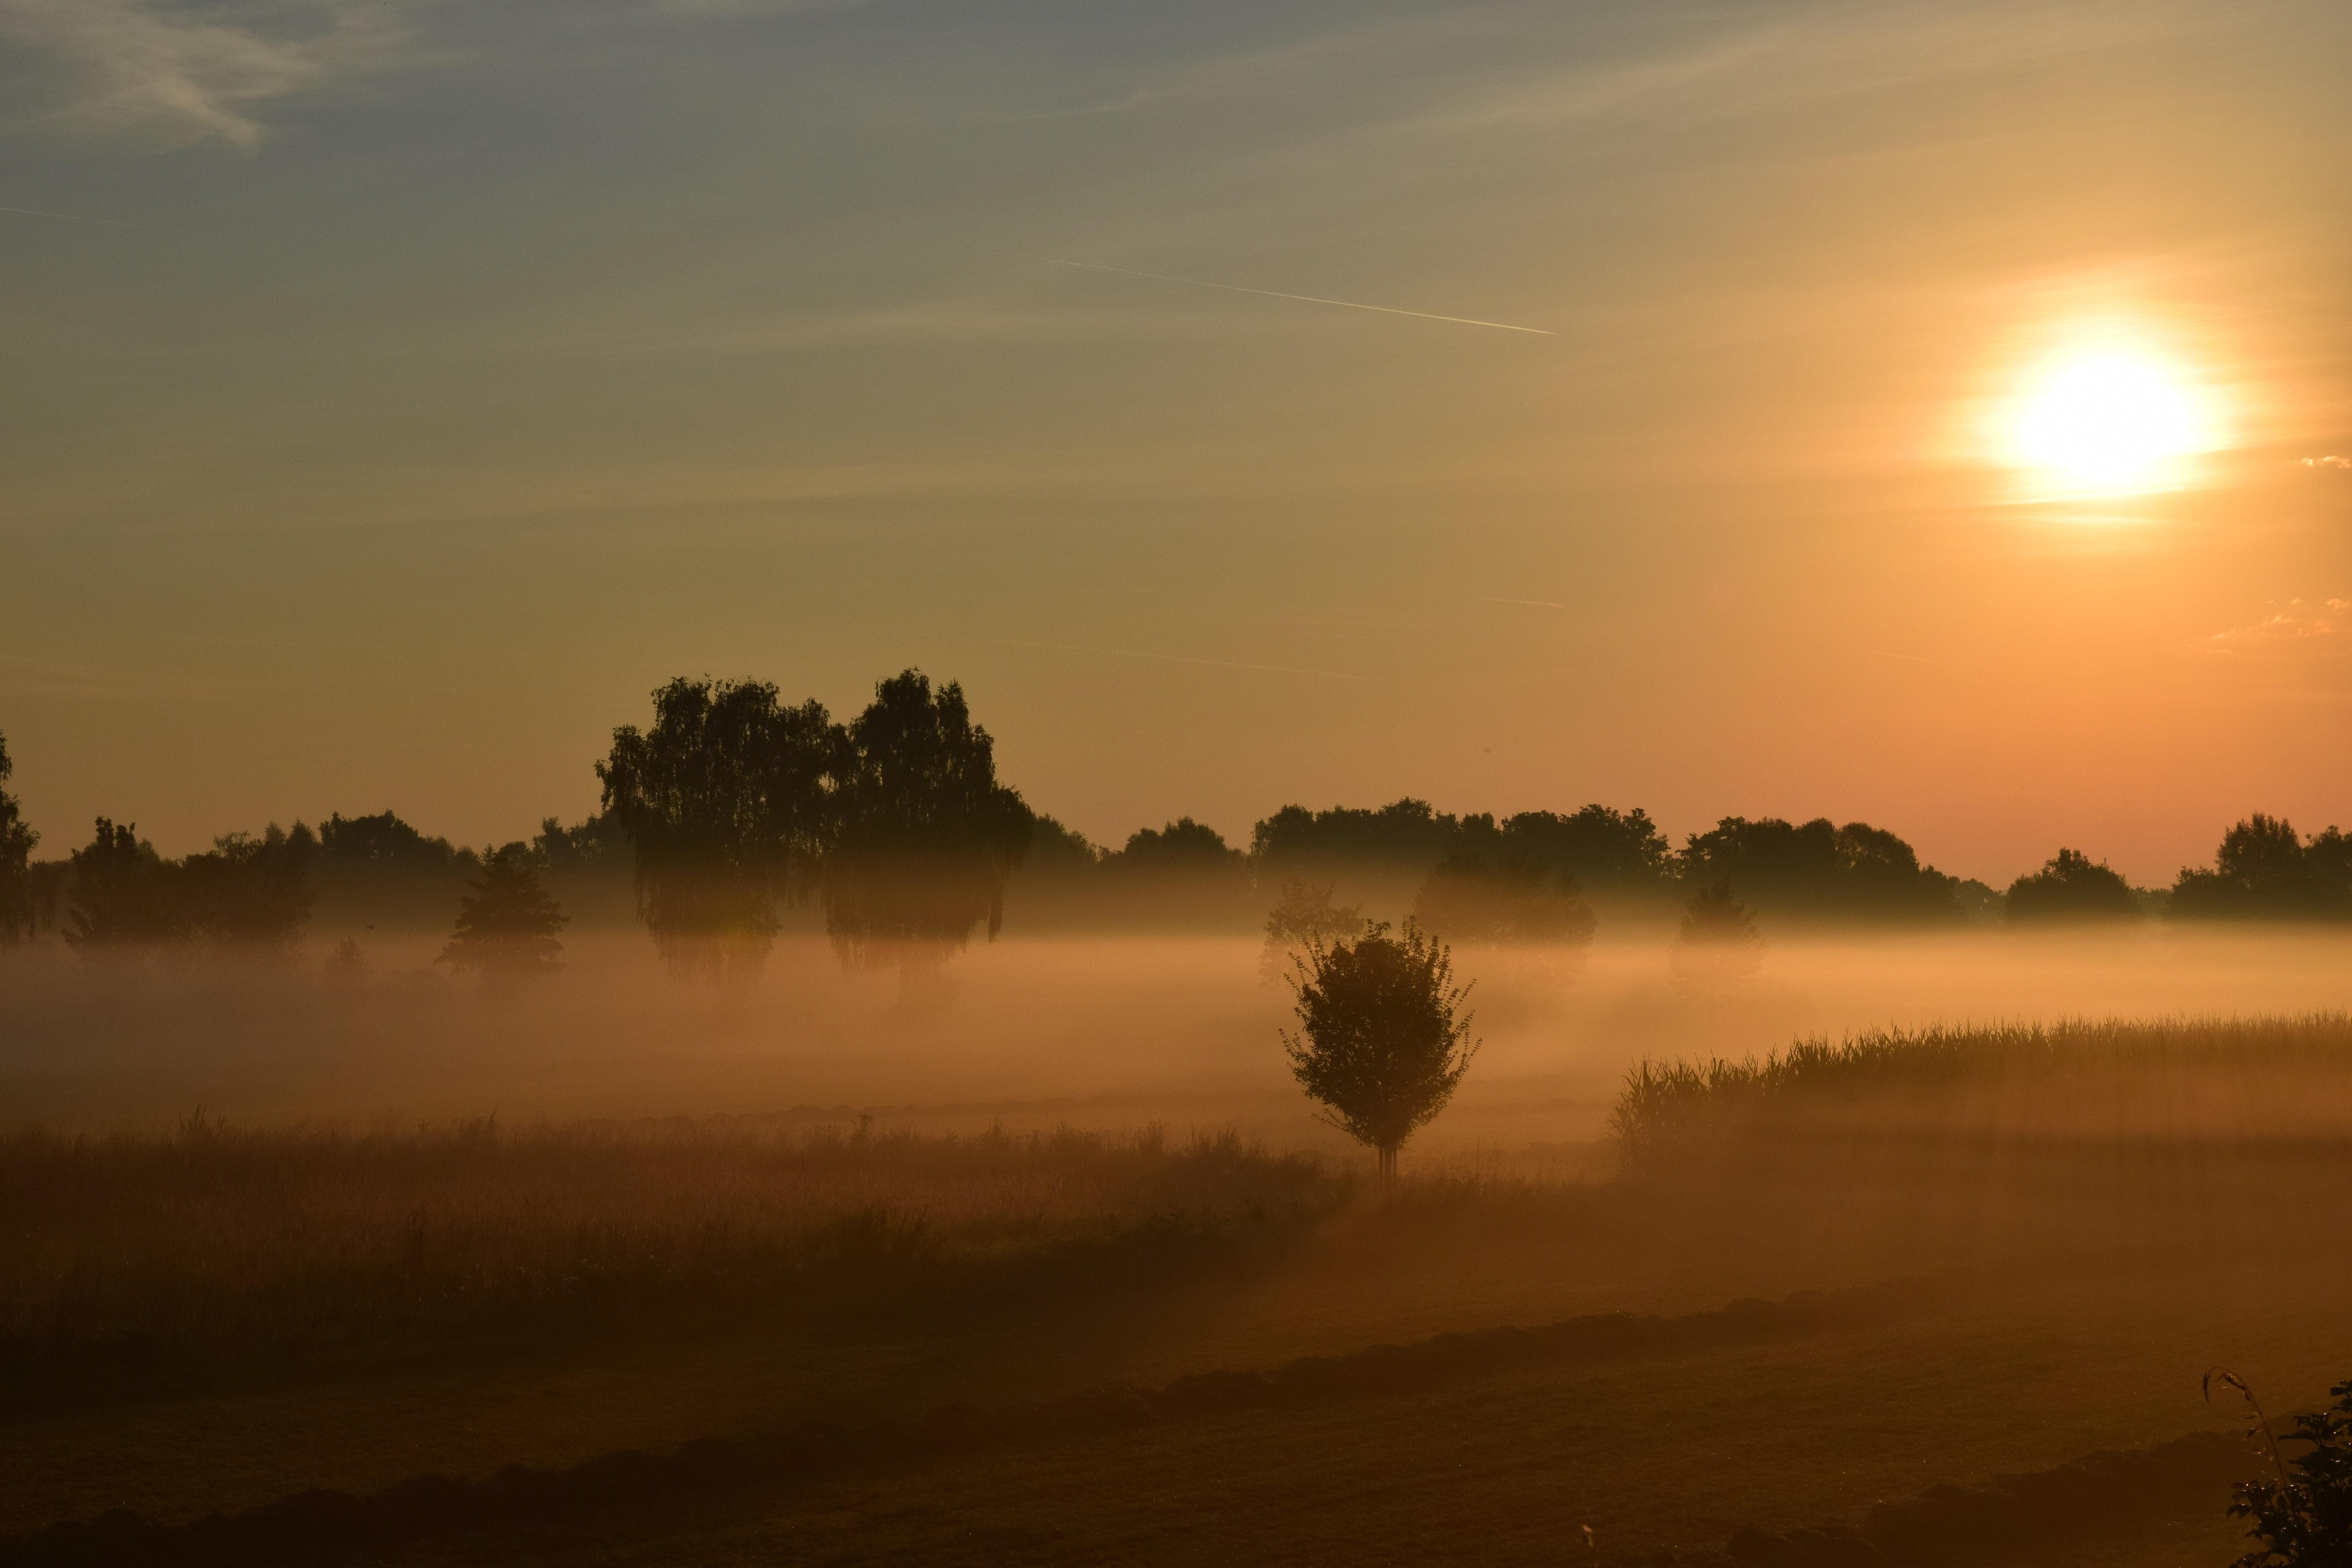
landscape, nature, horizon, cloud, sun, fog, sunrise, sunset, mist, sunlight, morning, lake, dawn, atmosphere, river, dusk, evening, rural, reflection, red, haze, romantic, trees, day, quiet, mood, loch, morgenstimmung, beginning, afterglow, morning mist, new day, morgenrot, start of day, mysthisch, atmospheric phenomenon